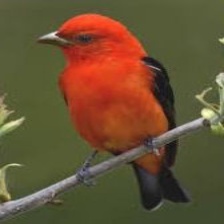
Species: SCARLET TANAGER
Scientific name: PIRANGA OLIVACEA